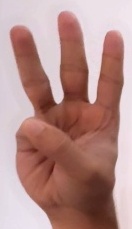
ASL sign: 6